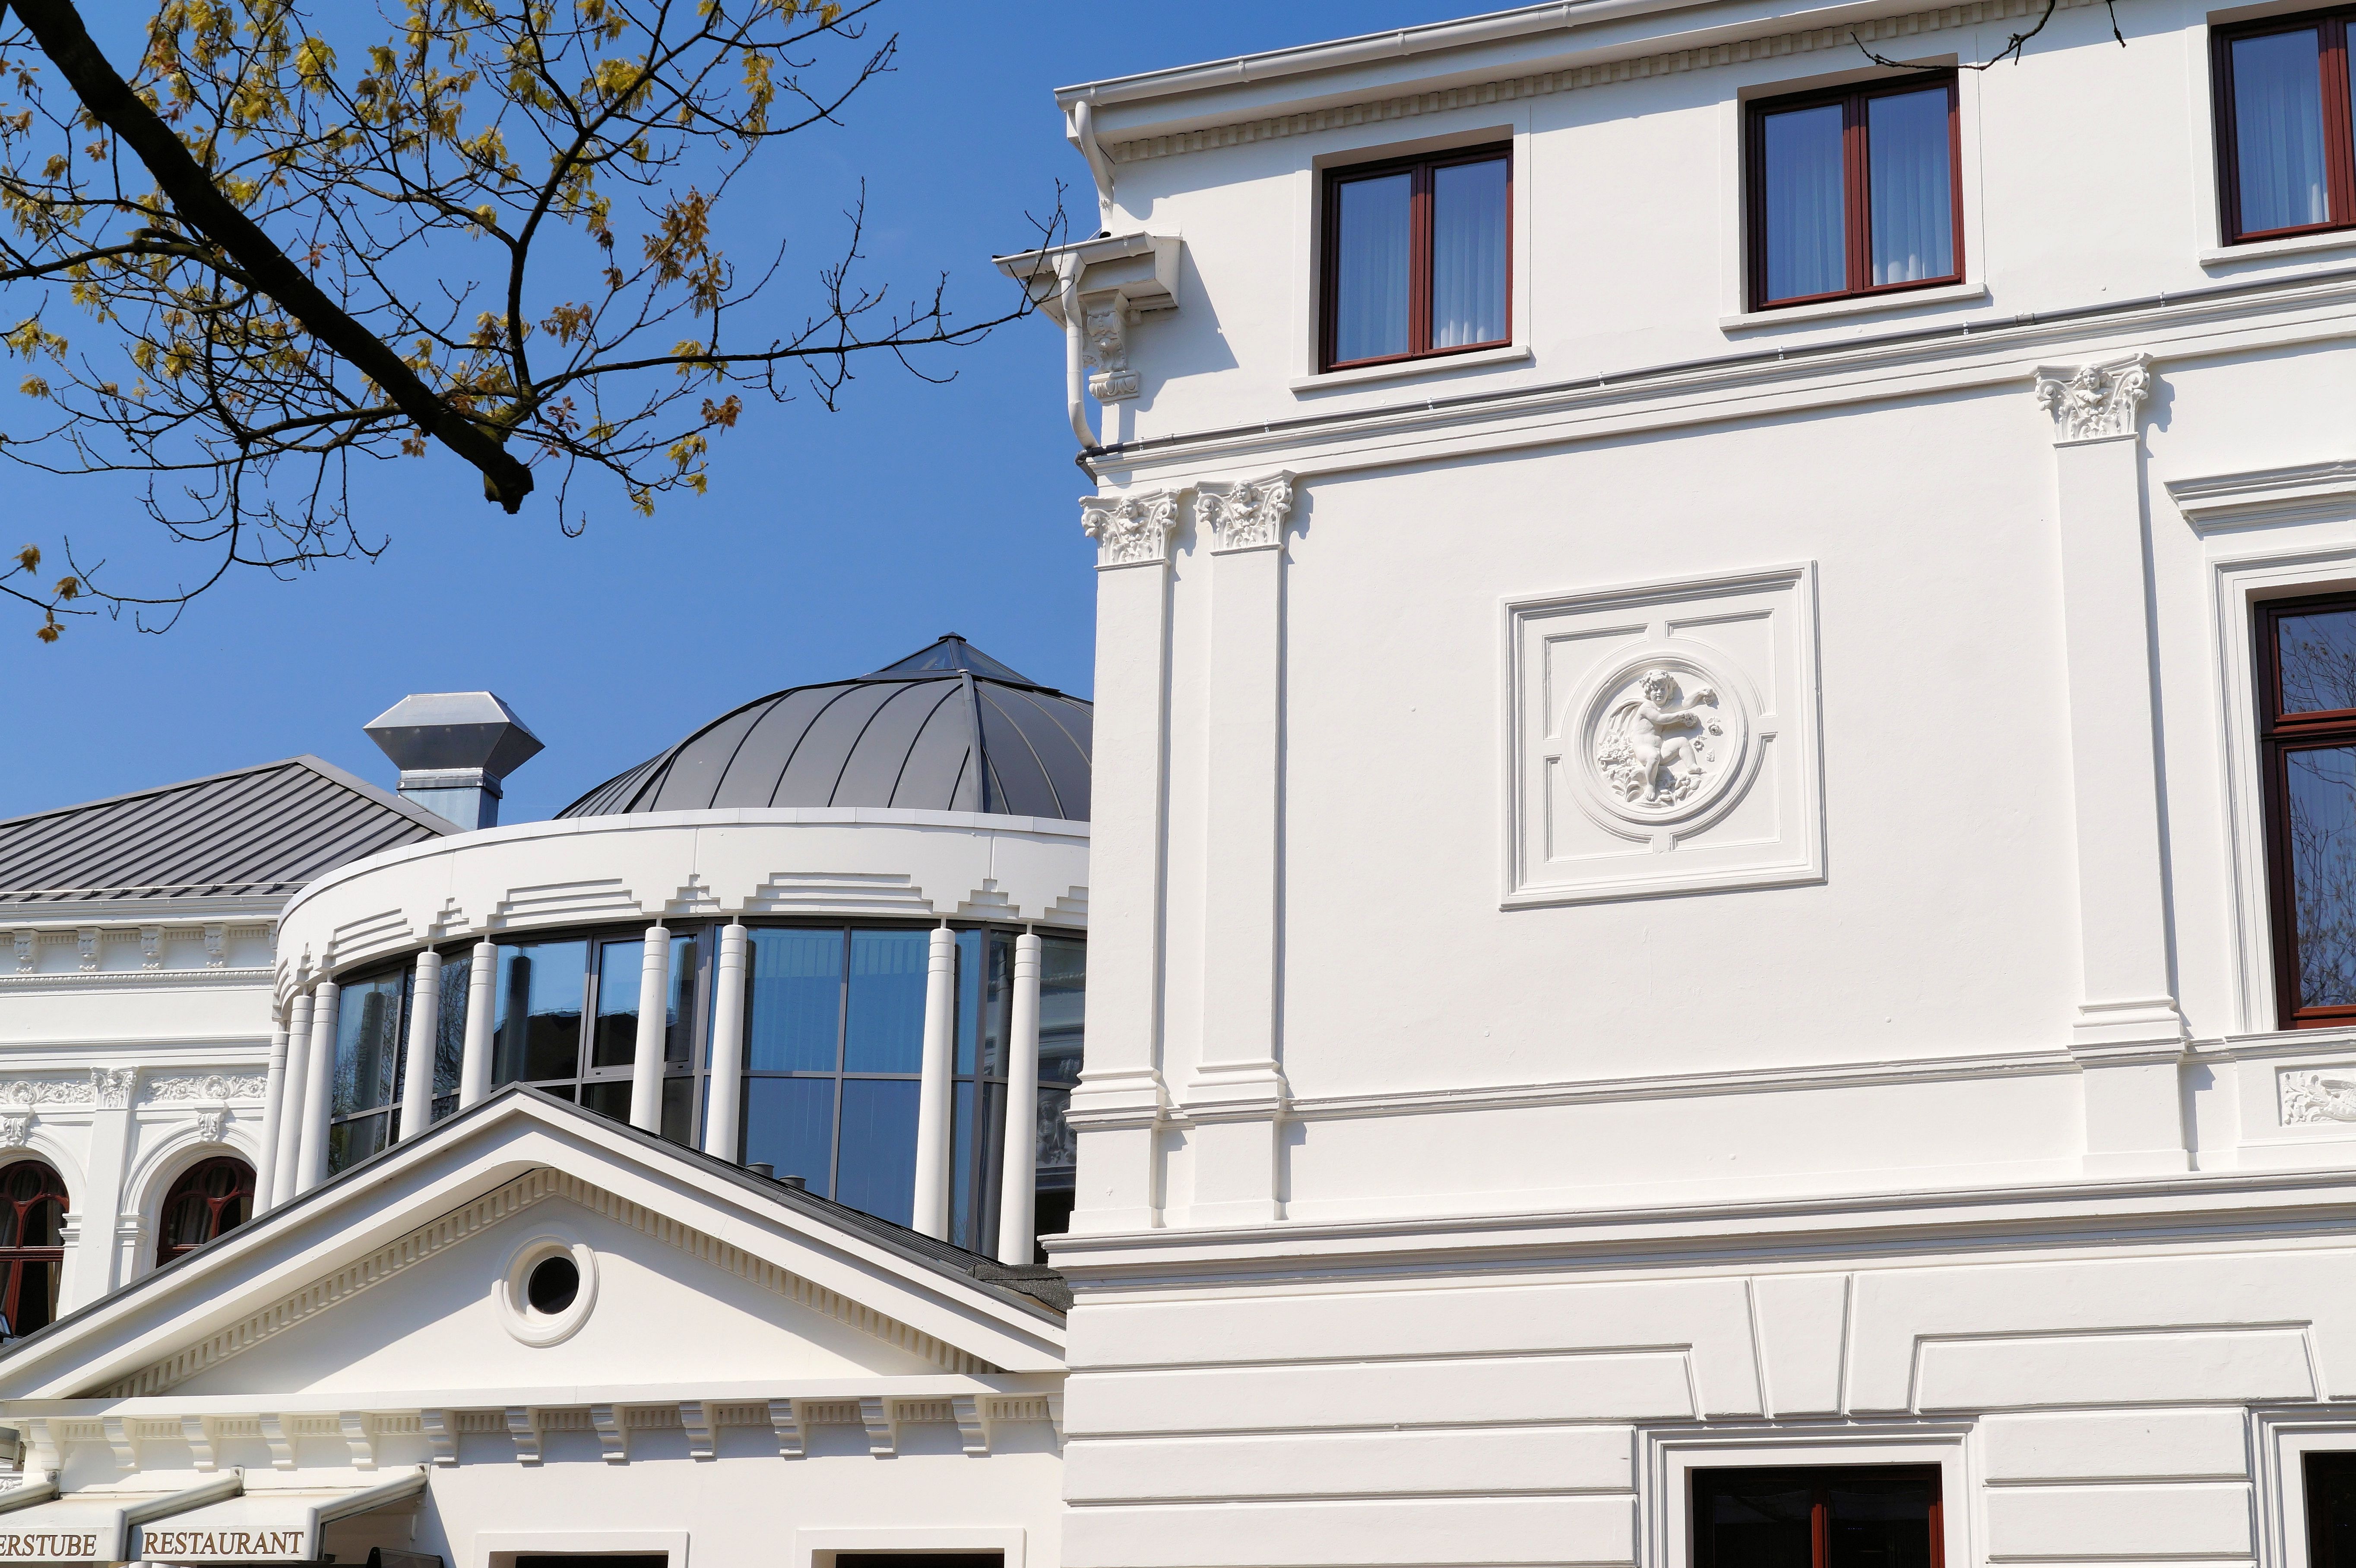
architecture, mansion, house, window, building, restaurant, home, facade, property, tourism, hotel, estate, historically, siding, neighbourhood, east frisia, classical architecture, residential area, aurich